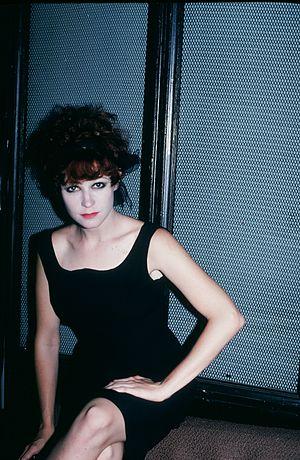
Ann Magnuson est une actrice américaine, née le 4 janvier 1956 à Charleston, en Virginie-Occidentale.